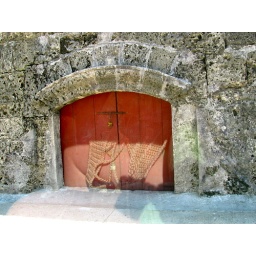
The slaves were taken from the ships in the port and entered through this door inside the Ciudad Amurallada